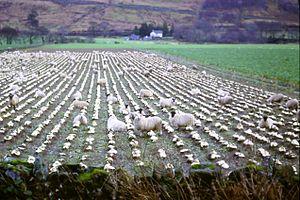
L’histoire de l'agriculture est l'histoire de la domestication des plantes, des animaux et du développement, par les êtres humains, des techniques nécessaires pour les cultiver ou les élever, puis de la modification des écosystèmes cultivés, transformés en agroécosystèmes. L'agriculture est apparue indépendamment dans différentes parties du monde lors de la Révolution néolithique, il y a parfois plus de dix mille ans. On peut supposer que cela a débuté par une agriculture de subsistance. Puis, peu à peu, s'est créée une agriculture de production et de négoce.
Le mot rave est un nom commun à plusieurs espèces; c'est un nom vernaculaire ambigu désignant en français certaines plantes potagères ou fourragères cultivées pour leur racine comestible et par métonymie le légume correspondant. La betterave sucrière, plante industrielle, est sans doute la rave la plus répandue aujourd'hui mais on ne la classe généralement pas comme « rave » entendu selon le sens commun.